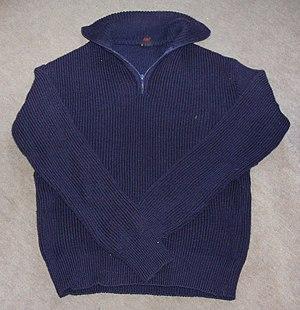
Un pull-over, un chandail ou encore un tricot est un vêtement tricoté qui couvre les épaules, le dos, le torse et surtout les bras. Il est généralement en laine, parfois en d'autres fibres textiles. Les manches sont longues et il s'enfile par la tête, d'où son nom.